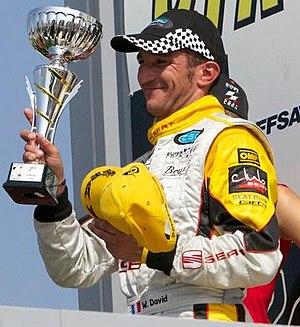
William David podium Ledenon 2010